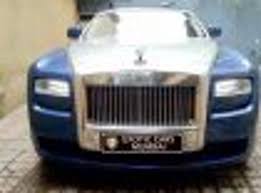
Vehicle type: Cars